Herman Moll

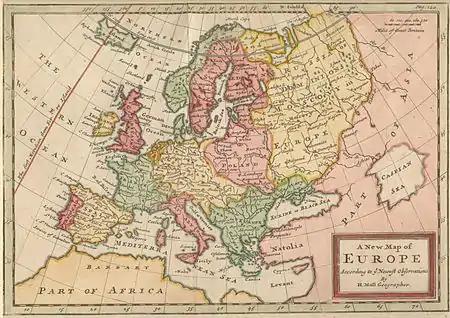
"A New Map of Europe According to the Newest Observations" (1721)

In 1701 "A System of Geography", a geographical reference book, was published featuring many maps engraved by Moll. Several subsequent editions were issued, and Moll's name became so closely associated with it that it was often called "Moll's Geography".